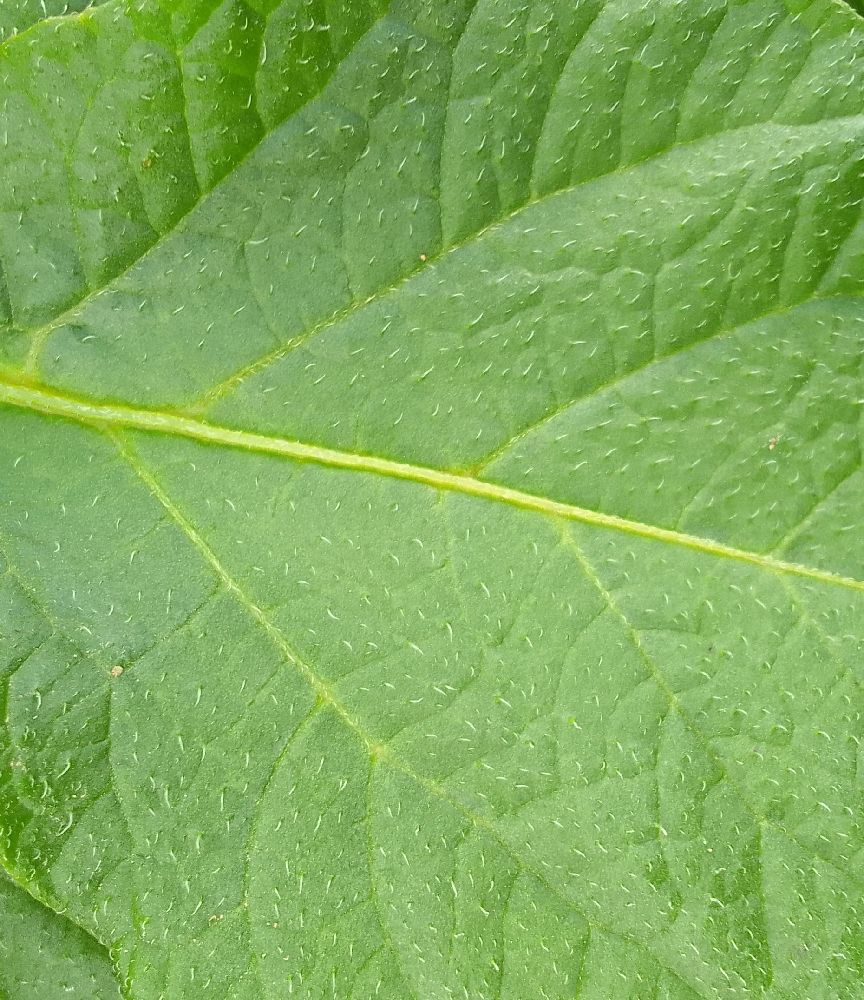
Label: Healthy